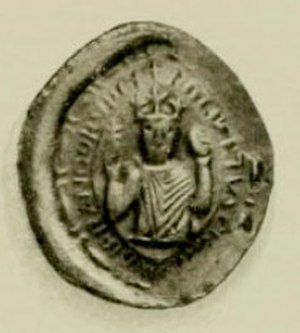
Robert 2. af Frankrig
Robert 2.'s segl
Robert 2., kaldet Robert den Fromme, var konge af Frankrig fra 996 til 1031. Han var medlem af Huset Capet, født i Orléans som søn af kong Hugo Capet og Adelheid af Akvitanien.